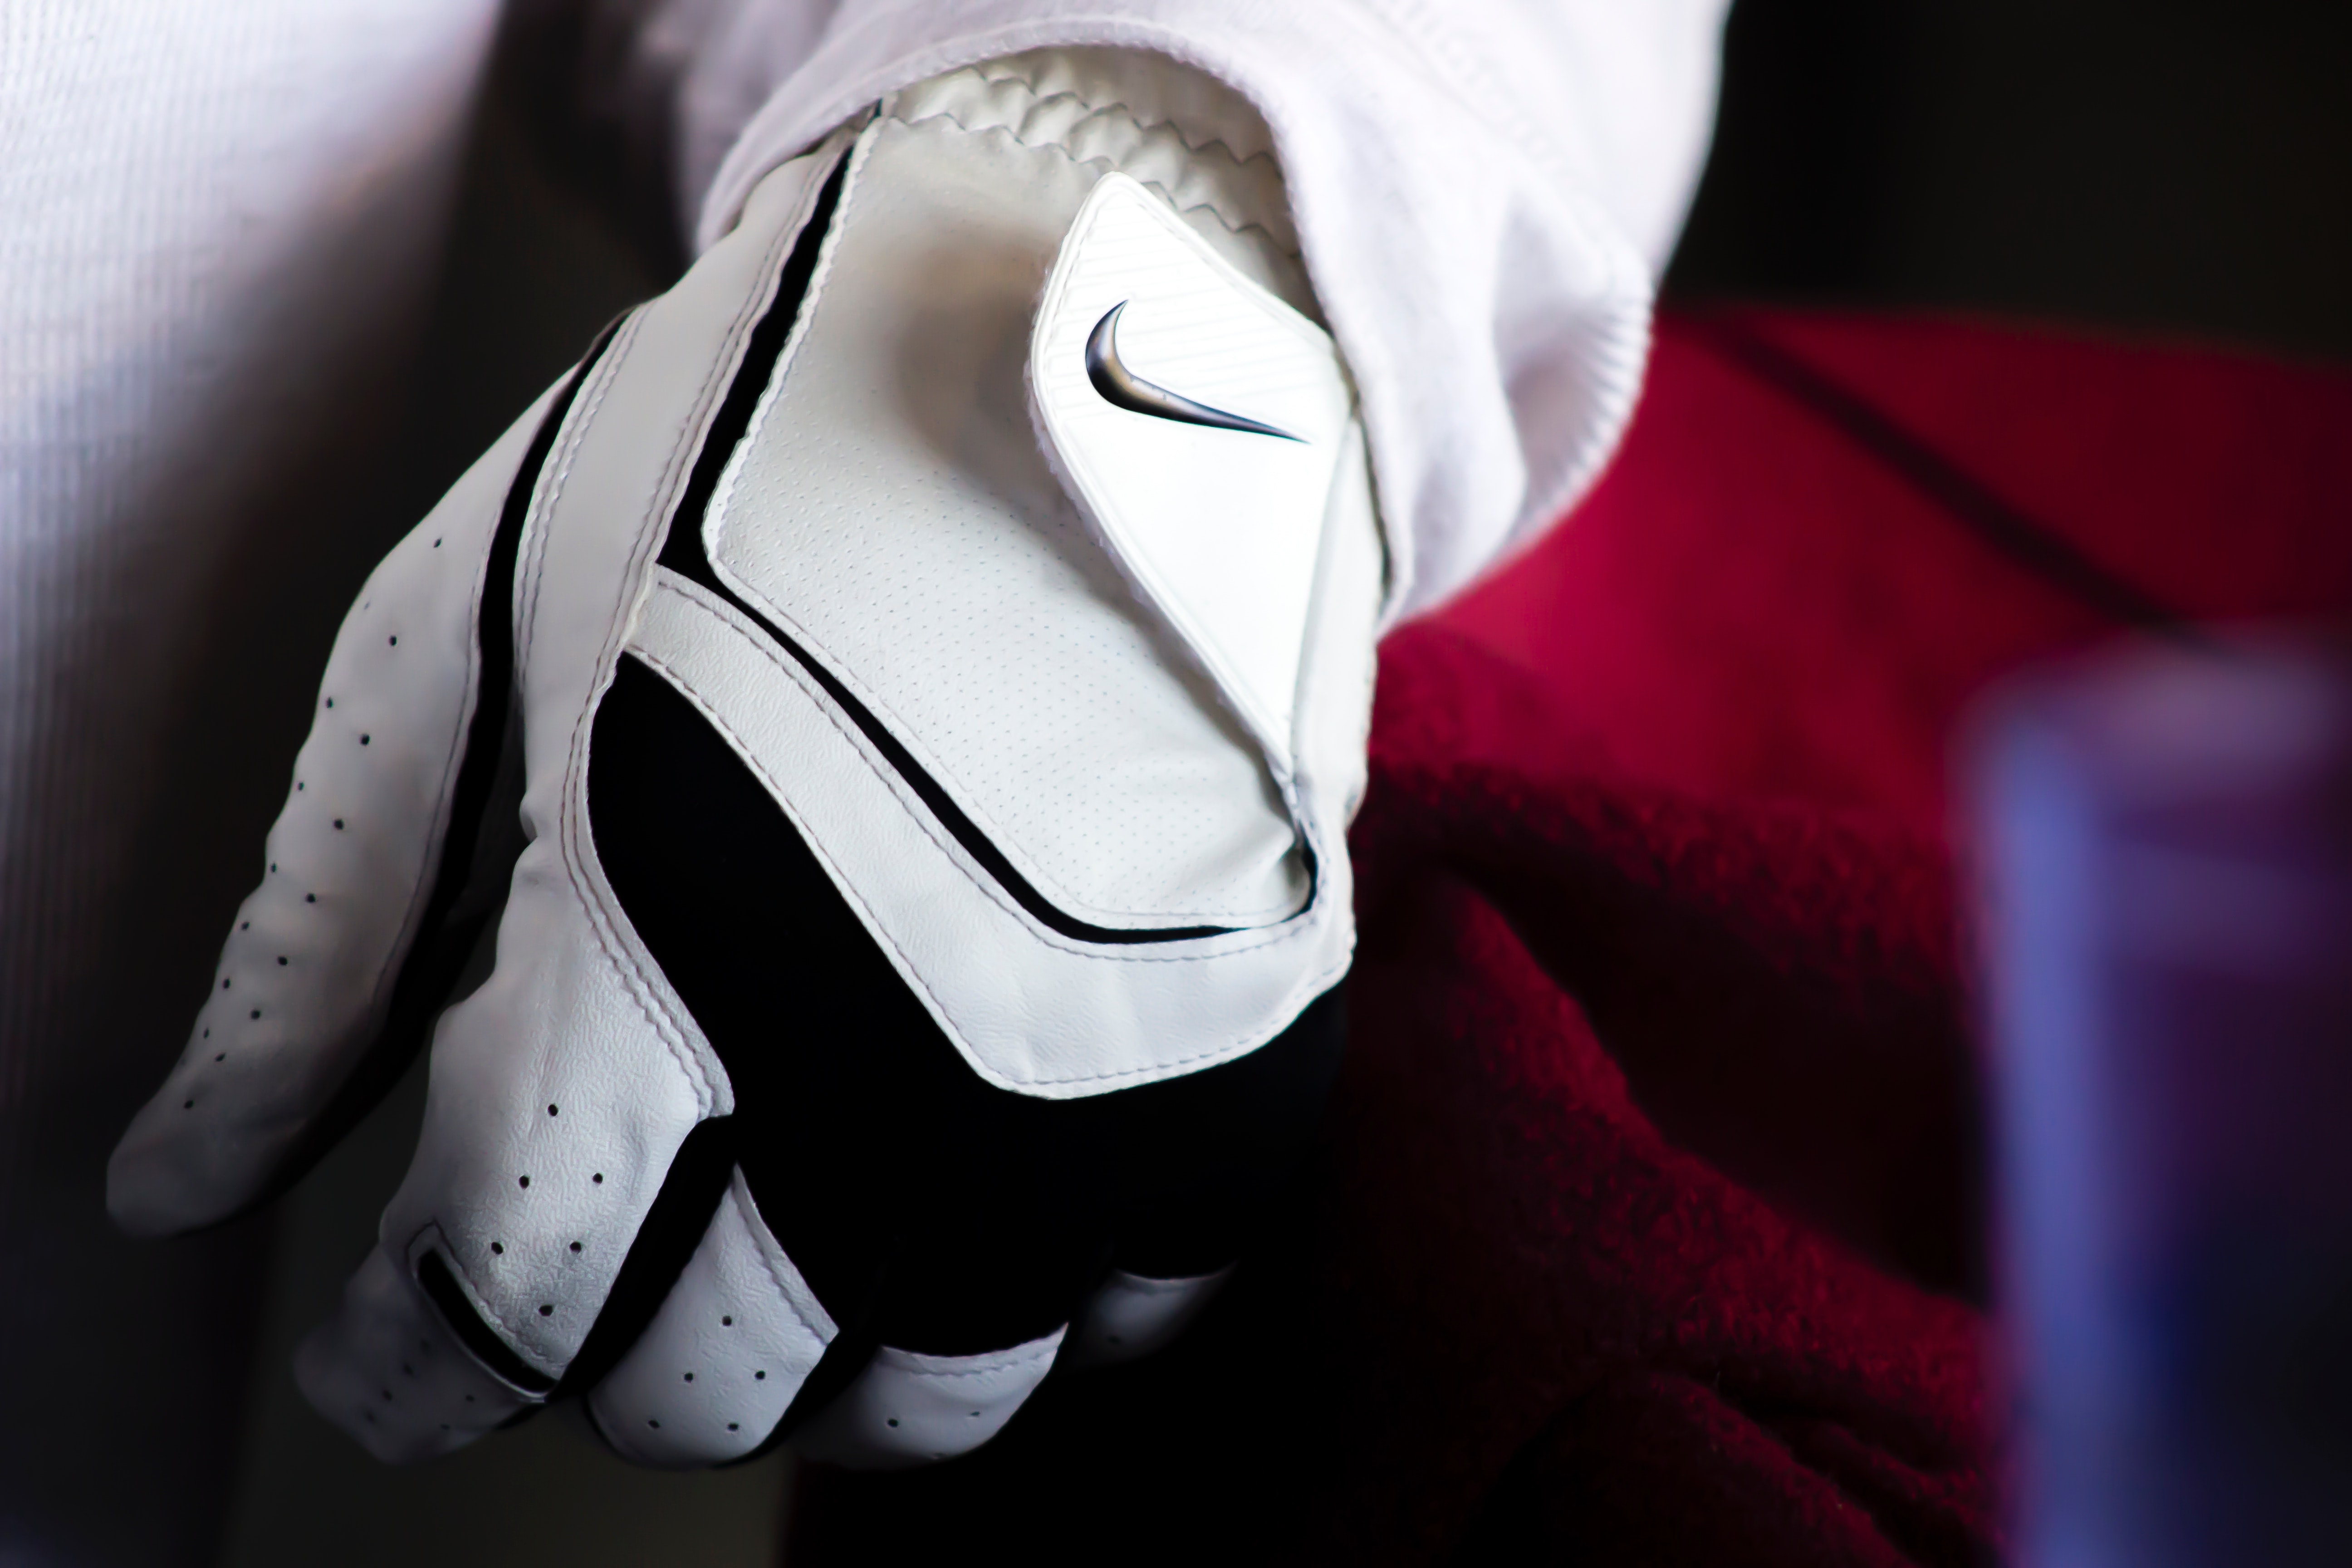
white, black, red, footwear, shoe, outerwear, hand, photography, sportswear, carmine, style